Willem van der Poel

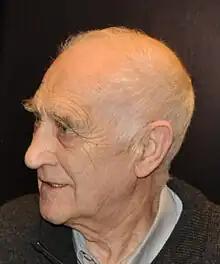

Willem Louis van der Poel (2 December 1926 – 22 July 2024) was a Dutch computer scientist, who is known for designing one of the first computers to be designed in the Netherlands, the "Zeer Eenvoudige Binaire Reken Automaat" (ZEBRA), translated as "Very Simple Binary Automatic Calculator".